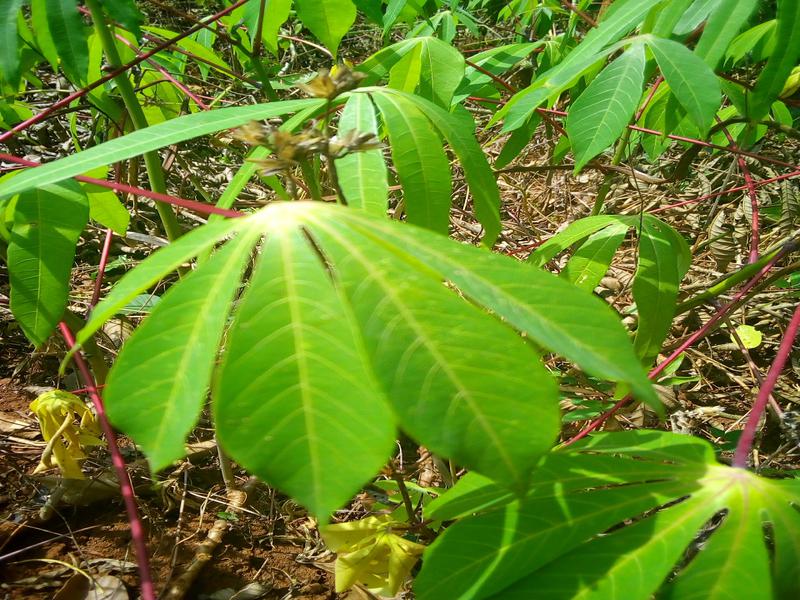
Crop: cassava
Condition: healthy